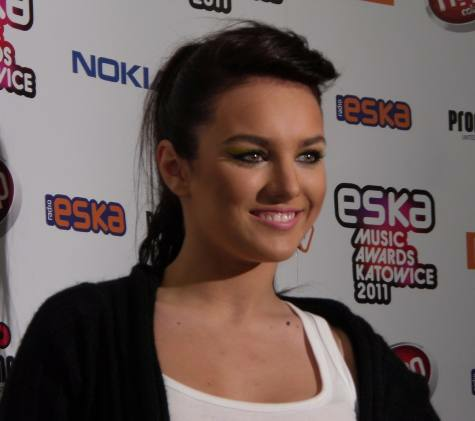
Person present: Yes